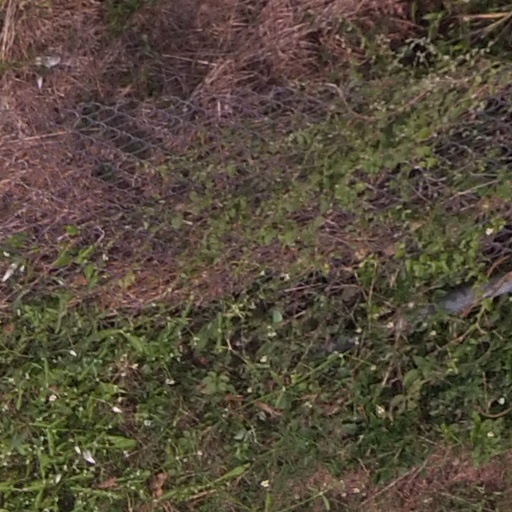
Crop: maize; corn